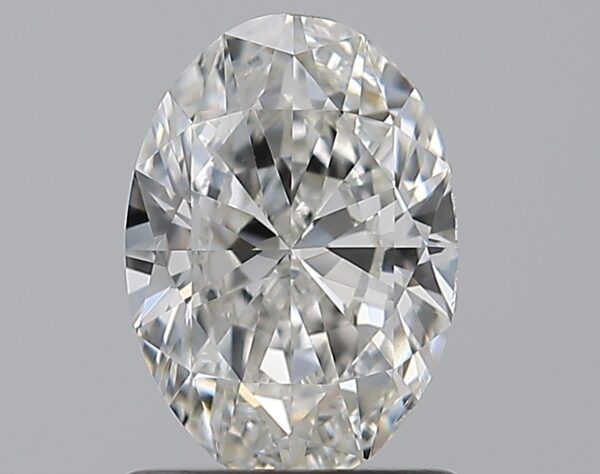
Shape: oval
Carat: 1
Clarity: SI1
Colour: G
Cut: VG
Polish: EX
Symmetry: VG
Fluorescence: N
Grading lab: GIA
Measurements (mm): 7.87 x 5.54 x 3.34